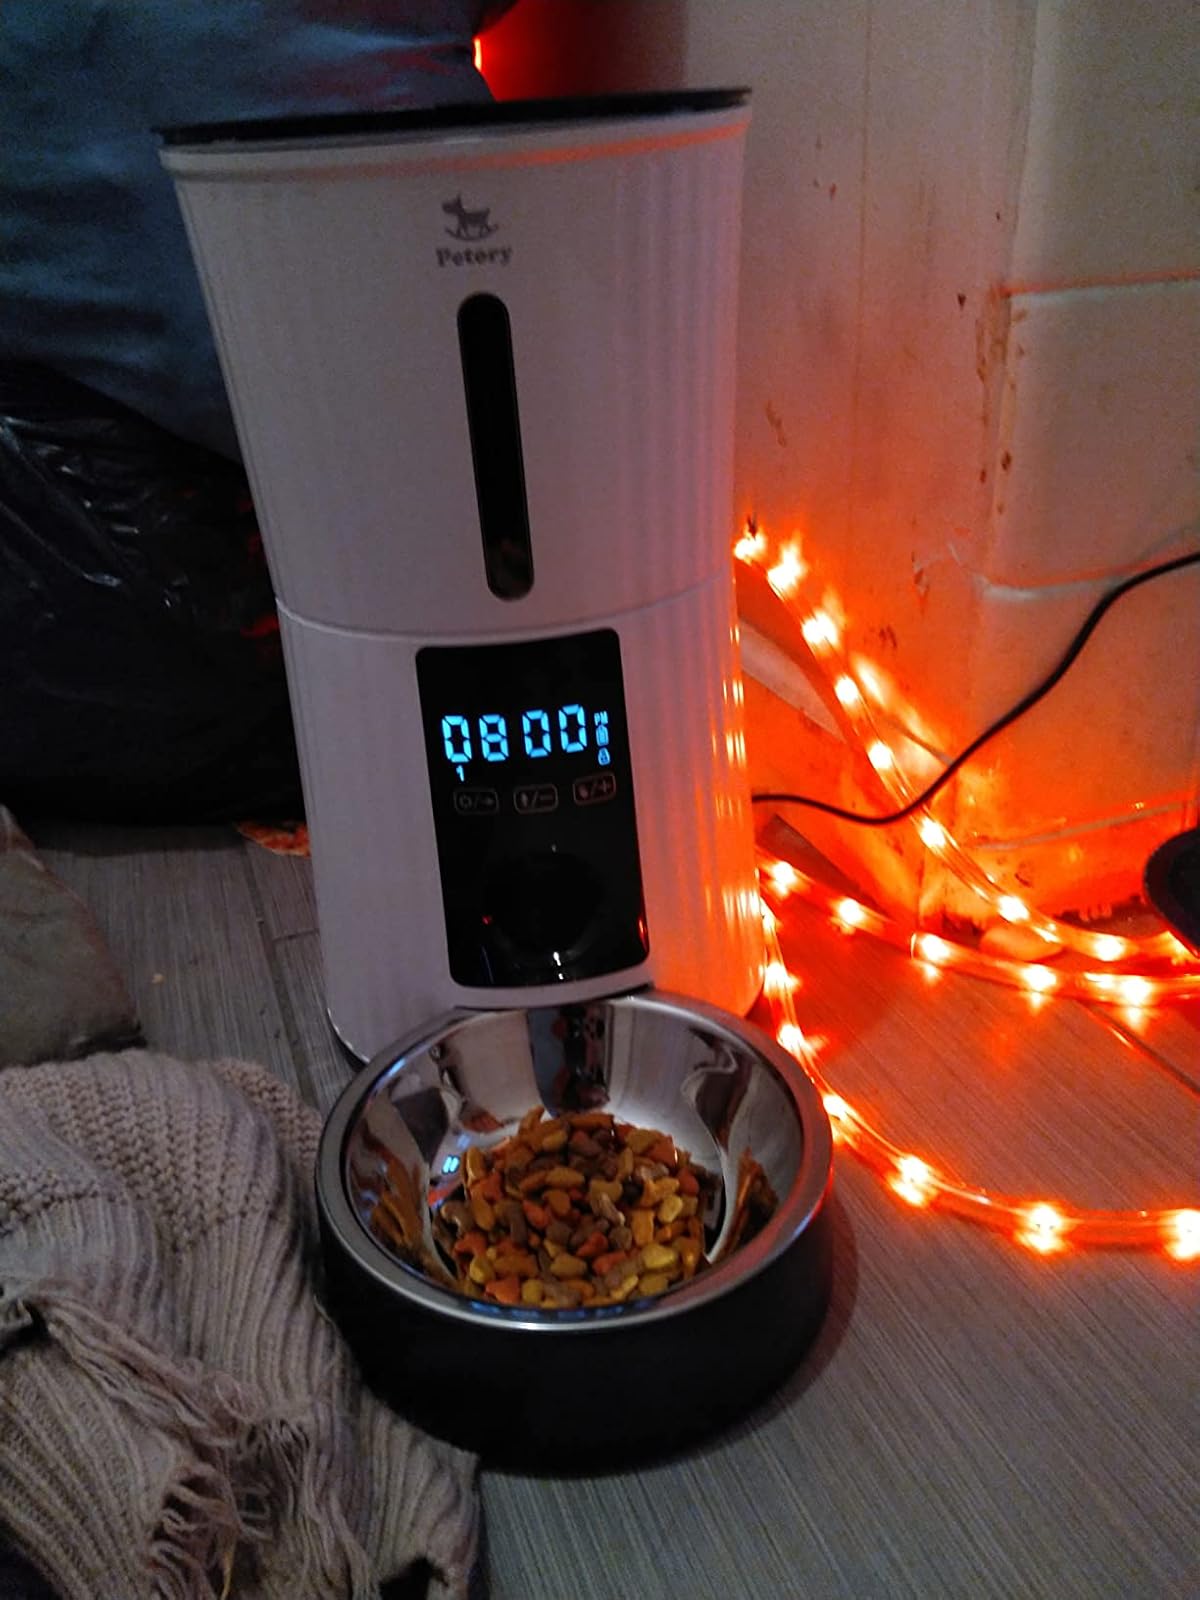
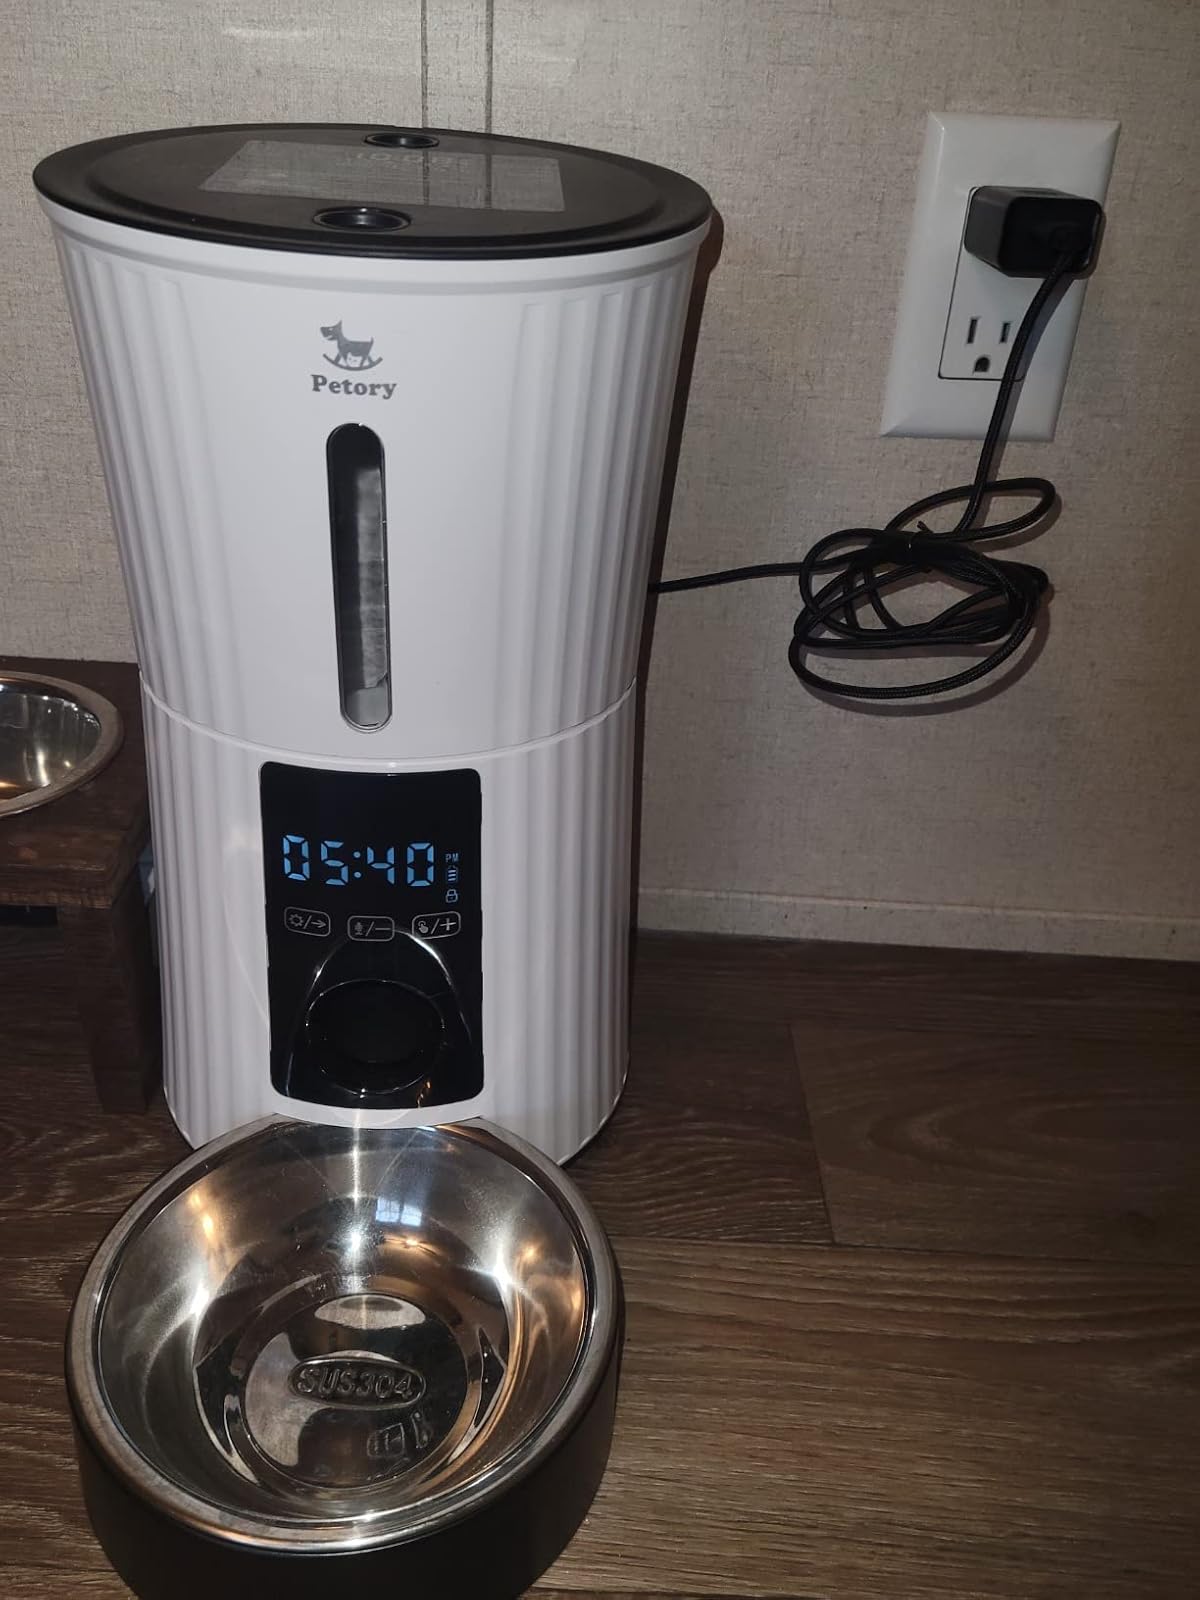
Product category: items_feeder
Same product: yes